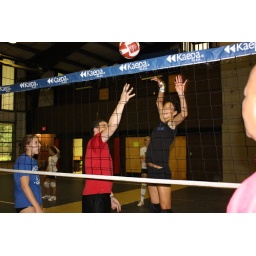
World class training for male and female players in 5th to 12th grade.